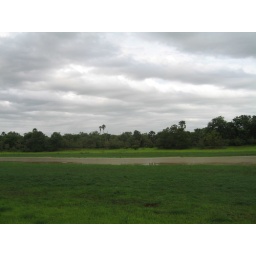
A river bank where the animals come by to assuage their thirst.